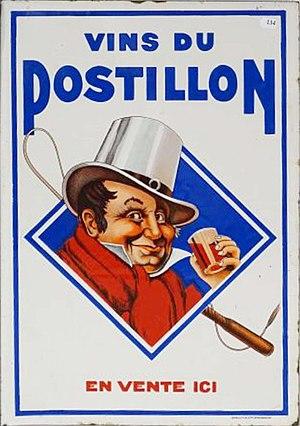
Réclame pour les ""Vins du Postillon"". Tôle émaillée. Vers 1910."
Le postillon est surtout connu comme un homme chargé de mener une voiture hippomobile, tout comme le cocher. Mais alors que le cocher conduit l'attelage depuis la voiture, assis sur un siège, le postillon monte le cheval, ou l'un des chevaux qui tirent le véhicule, et que l'on appelle le porteur. Dans le cas précis des voitures de poste qu’on appelait chaises de poste et qui n’avaient pas de place pour un cocher, le postillon était seul conducteur de l’attelage.